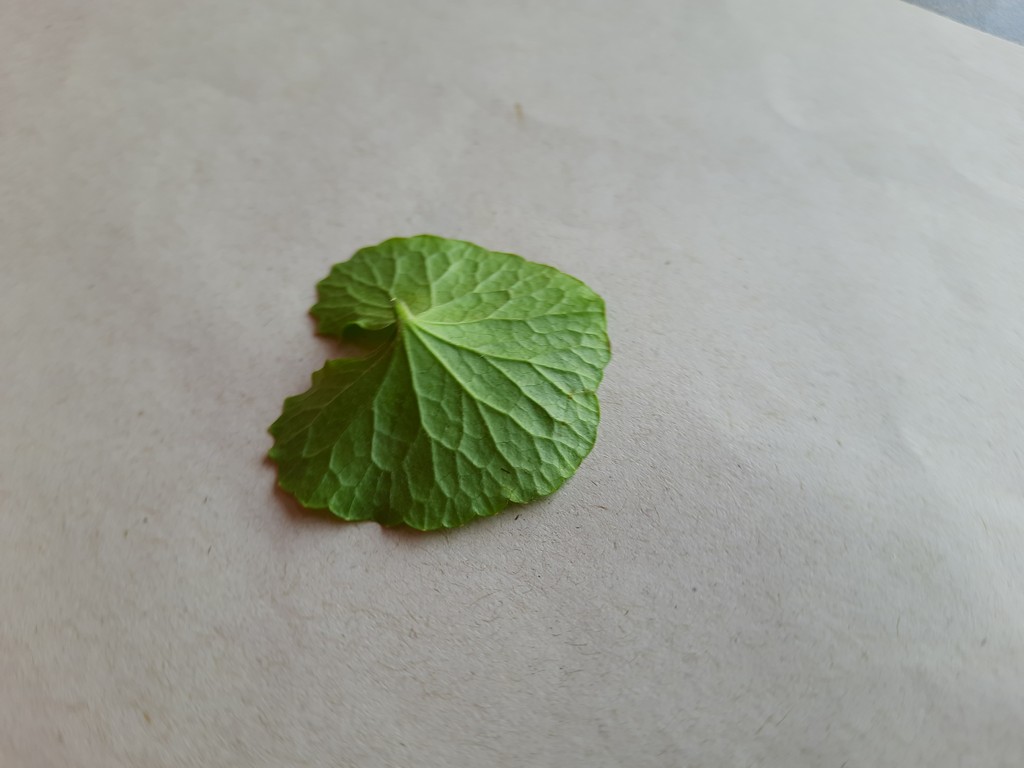
Label: Healthy